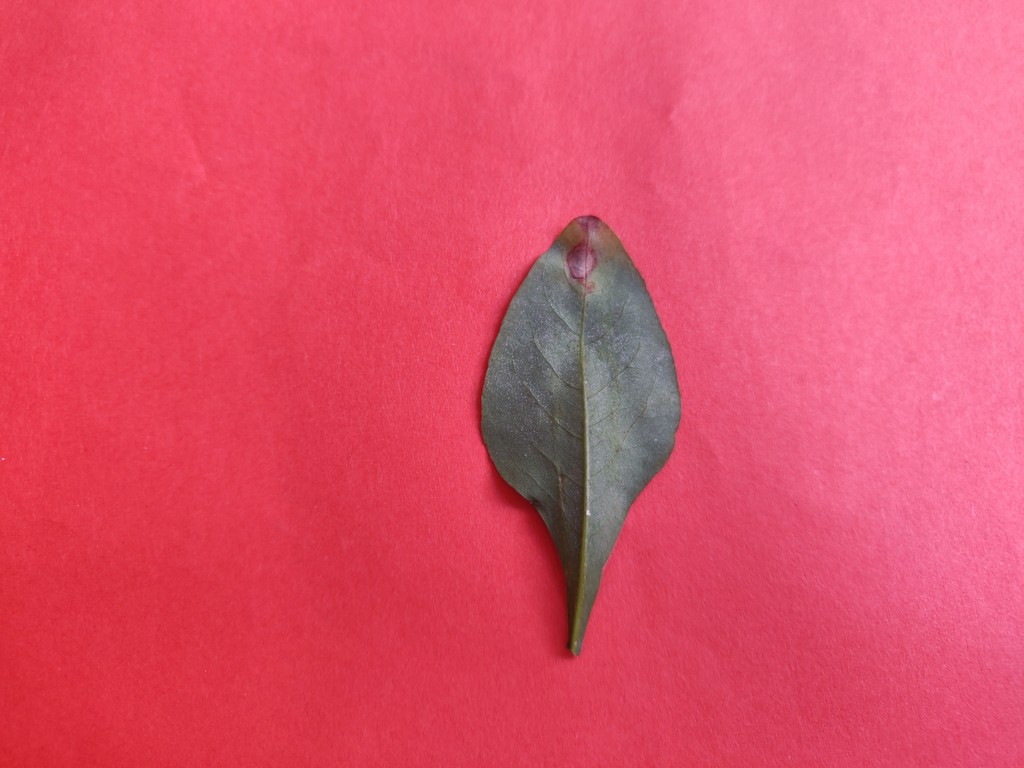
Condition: Unhealthy
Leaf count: single
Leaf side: back